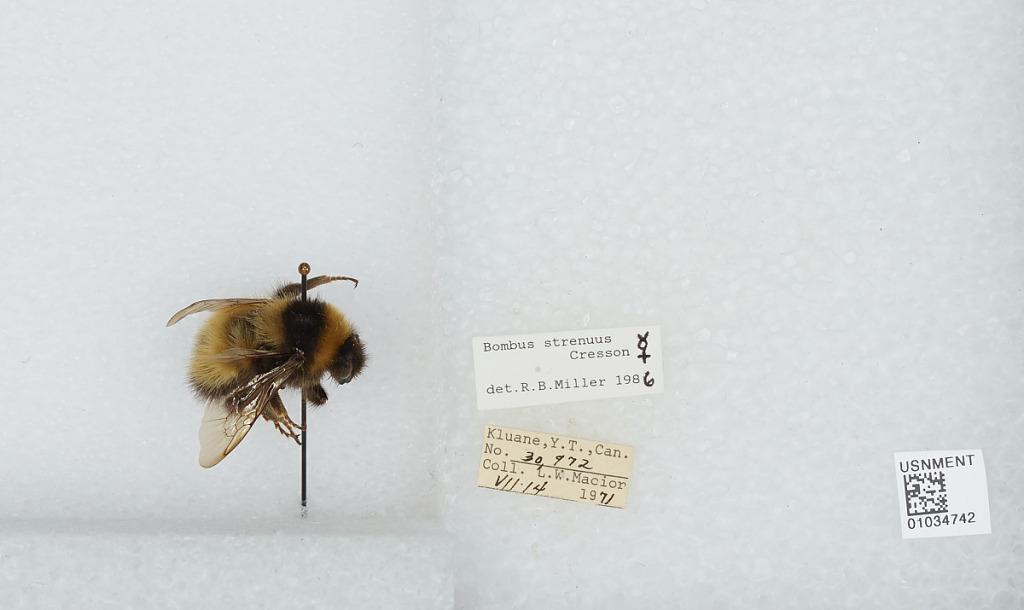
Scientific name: Bombus (Alpinobombus) neoboreus Sladen
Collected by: L. Macior
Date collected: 1971-7-14
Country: Canada
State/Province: Yukon Territory
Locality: Kluane
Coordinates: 60.75, -139.5
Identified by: Miller, R. B.